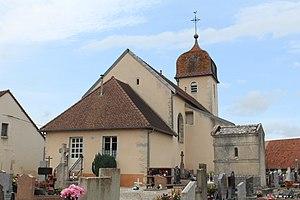
Église Saint-Étienne de Villers-les-Bois.
Villers-les-Bois est une commune française située dans le département du Jura en région Bourgogne-Franche-Comté. Les habitants se nomment les Villerbotins et Villerbotines.